Artemis

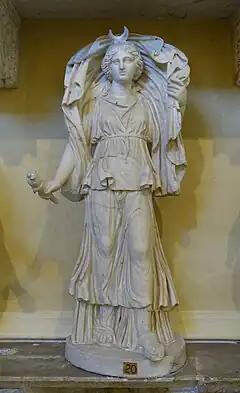
Marble statue of Artemis-Selene with torch, 3rd century. Museo Chiaramonti - Vatican Museums.

It was considered a good sign when Artemis appeared in the dreams of hunters and pregnant women, but a naked Artemis was seen as an ill omen. According to Pseudo-Apollodorus, she assisted her mother in the delivery of her twin. Older sources, such as Homeric Hymn to Delian Apollo (in Line 115), have the arrival of Eileithyia on Delos as the event that allows Leto to give birth to her children. Contradictory is Hesiod's presentation of the myth in Theogony, where he states that Leto bore her children before Zeus' marriage to Hera with no commentary on any drama related to their birth.